WonderBorg

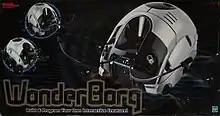
Cover art for the international Tiger release.

The is a programmable consumer robot kit manufactured by Bandai for the WonderSwan and Microsoft Windows PCs in 2000. It is intended to match both the external appearance and mode of transport of a beetle, with functioning antennae and a six-legged design.